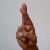
The image shows a hand gesture representing the letter 'R' in Indian Sign Language.